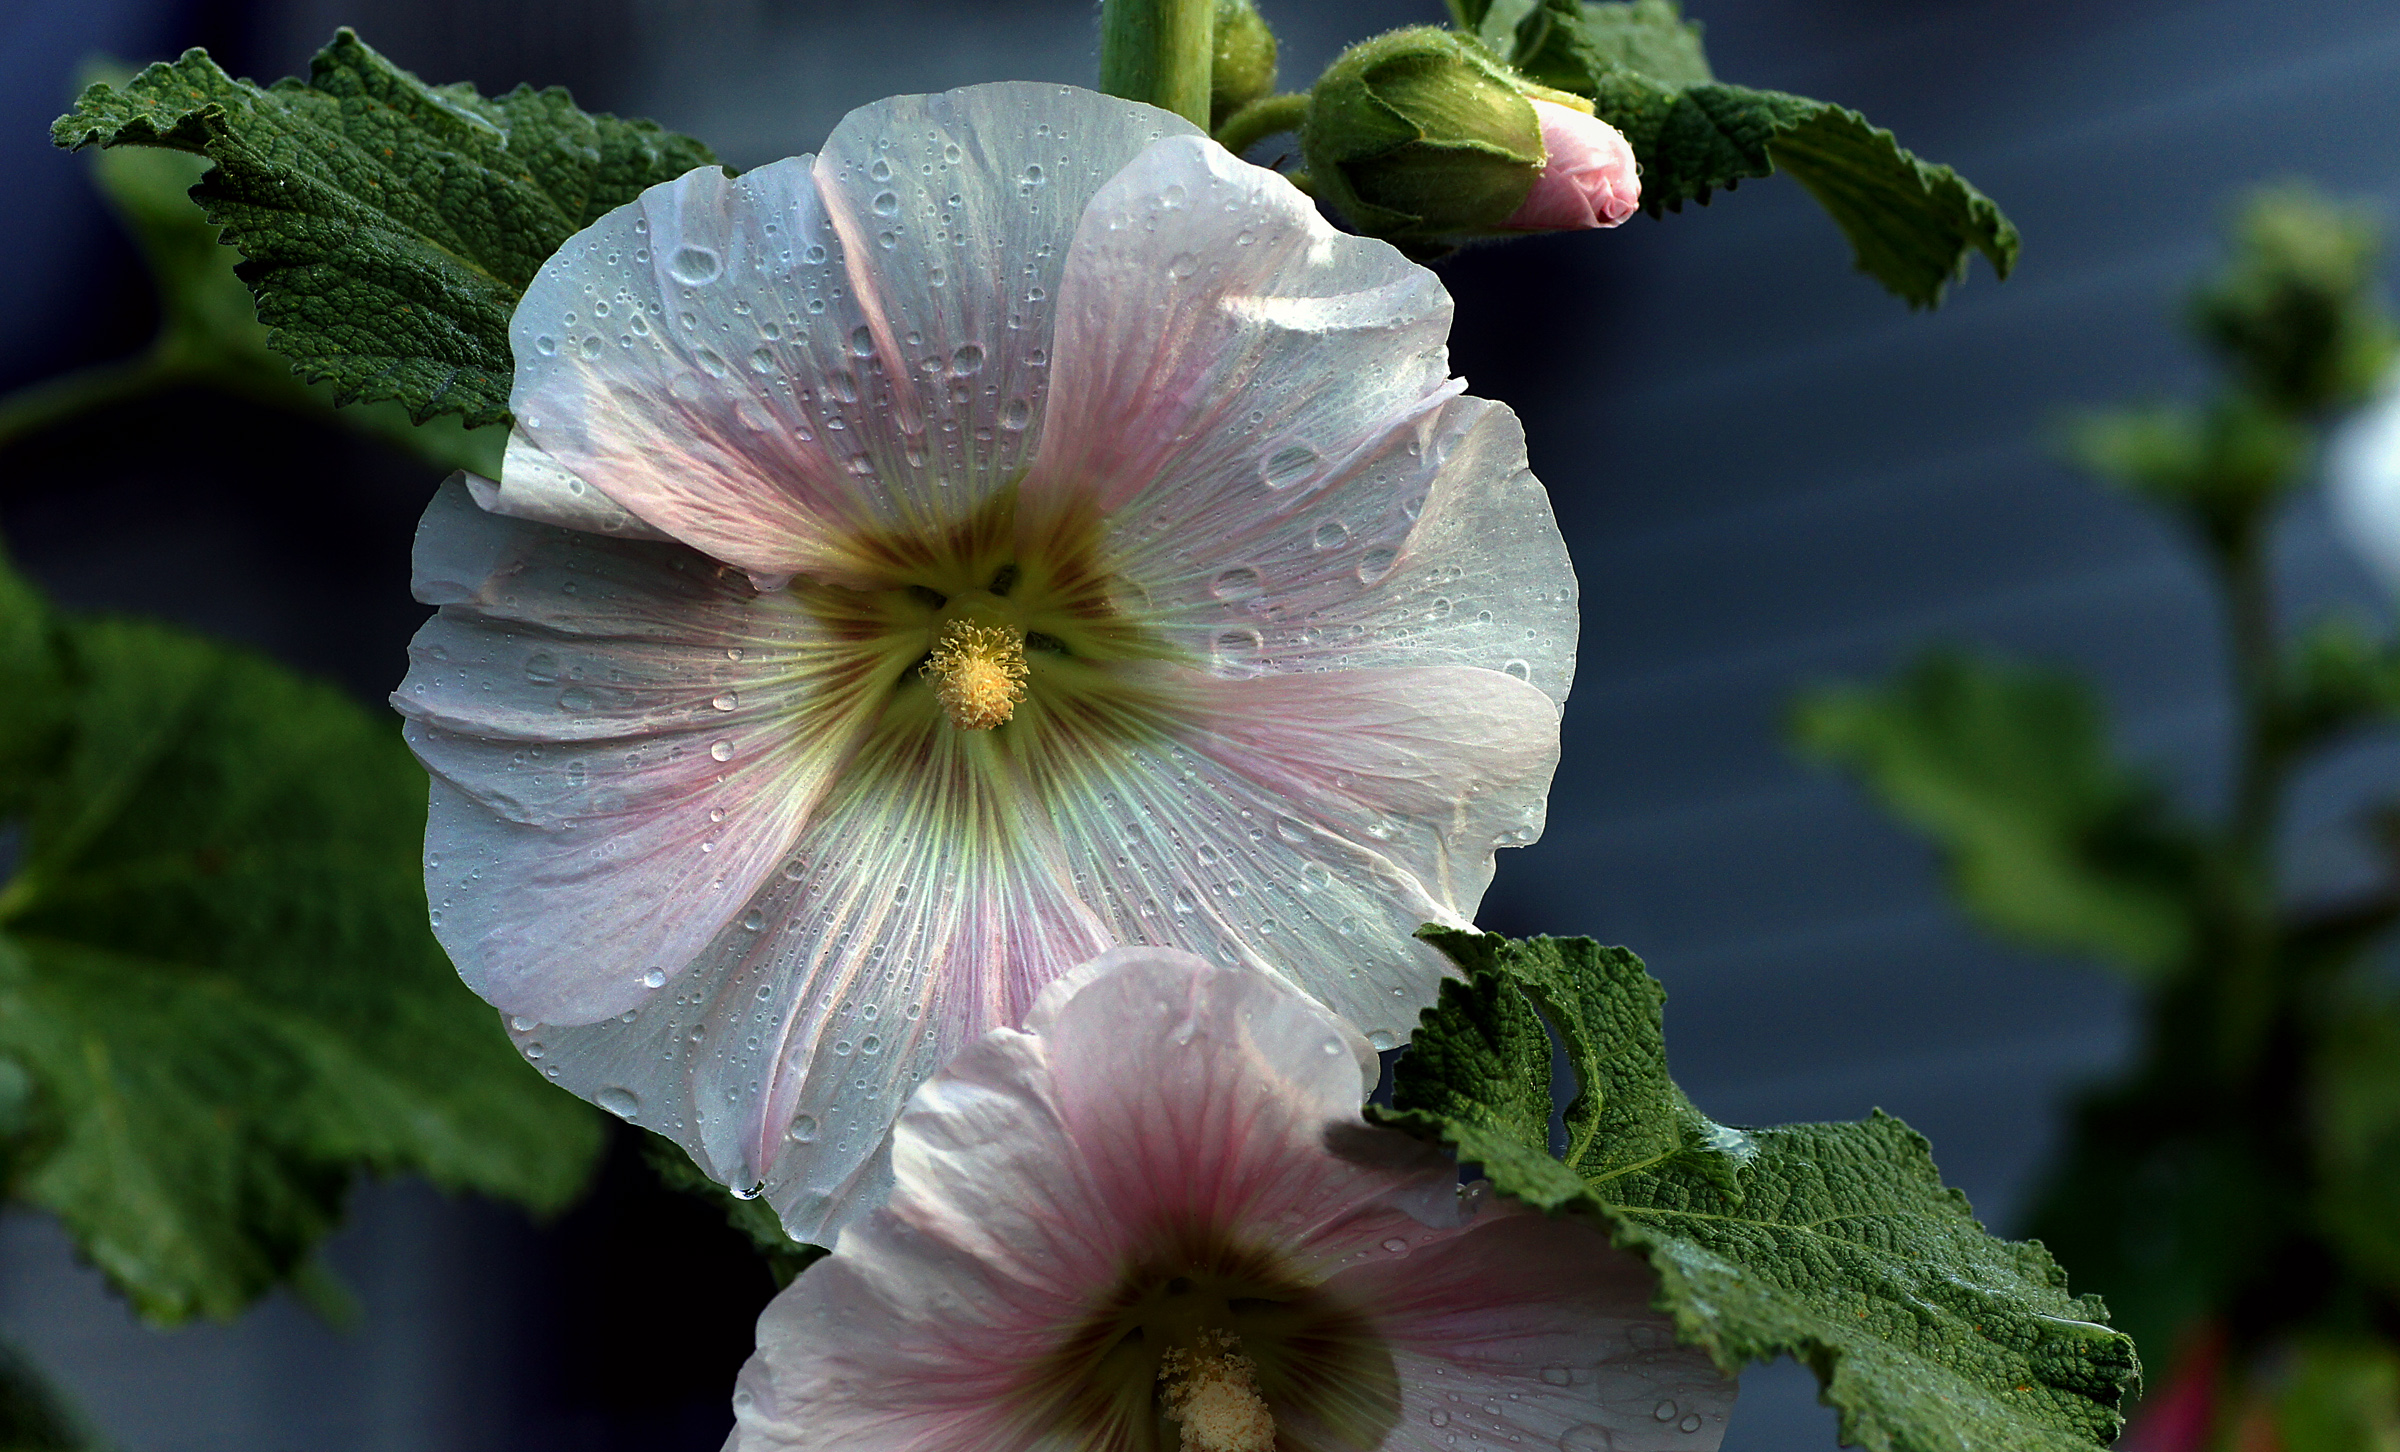
blossom, plant, flower, petal, botany, flora, wildflower, whiteflowers, hibiscus, sonydslra580, tamron90mmmacro, malvaceae, malvales, hollyhocks, alcea, macro photography, flowering plant, chinese hibiscus, land plant, violet family, mallow family